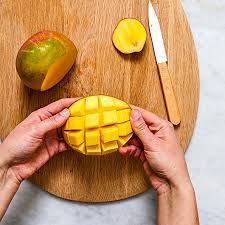
Label: Mango